Panelling

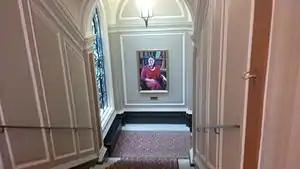
Simple moulded panelling on the walls of a staircase.

The term wainscot ( or ) originally applied to high quality riven oak boards.